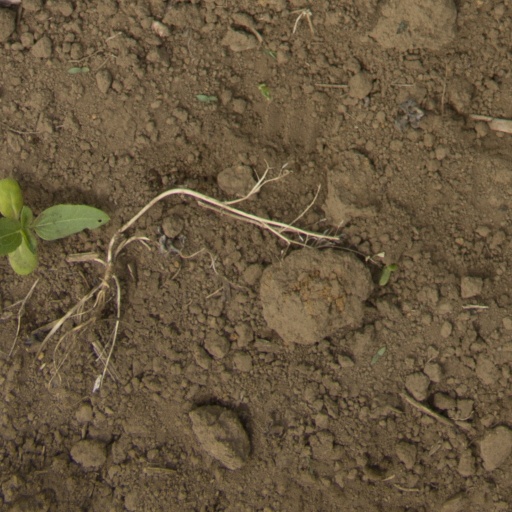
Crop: Jerusalem artichoke